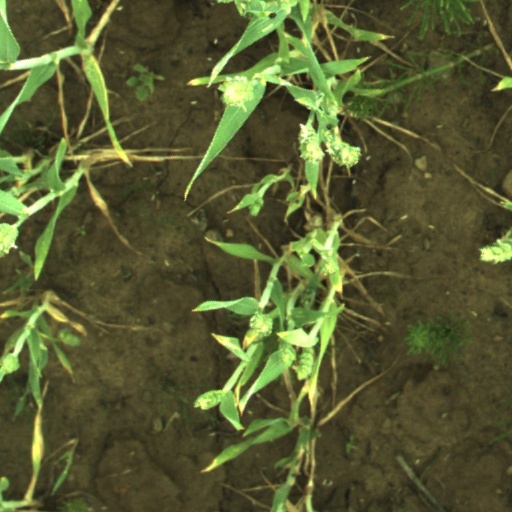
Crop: wheat